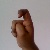
The image shows a hand gesture representing the letter 'X' in Indian Sign Language.